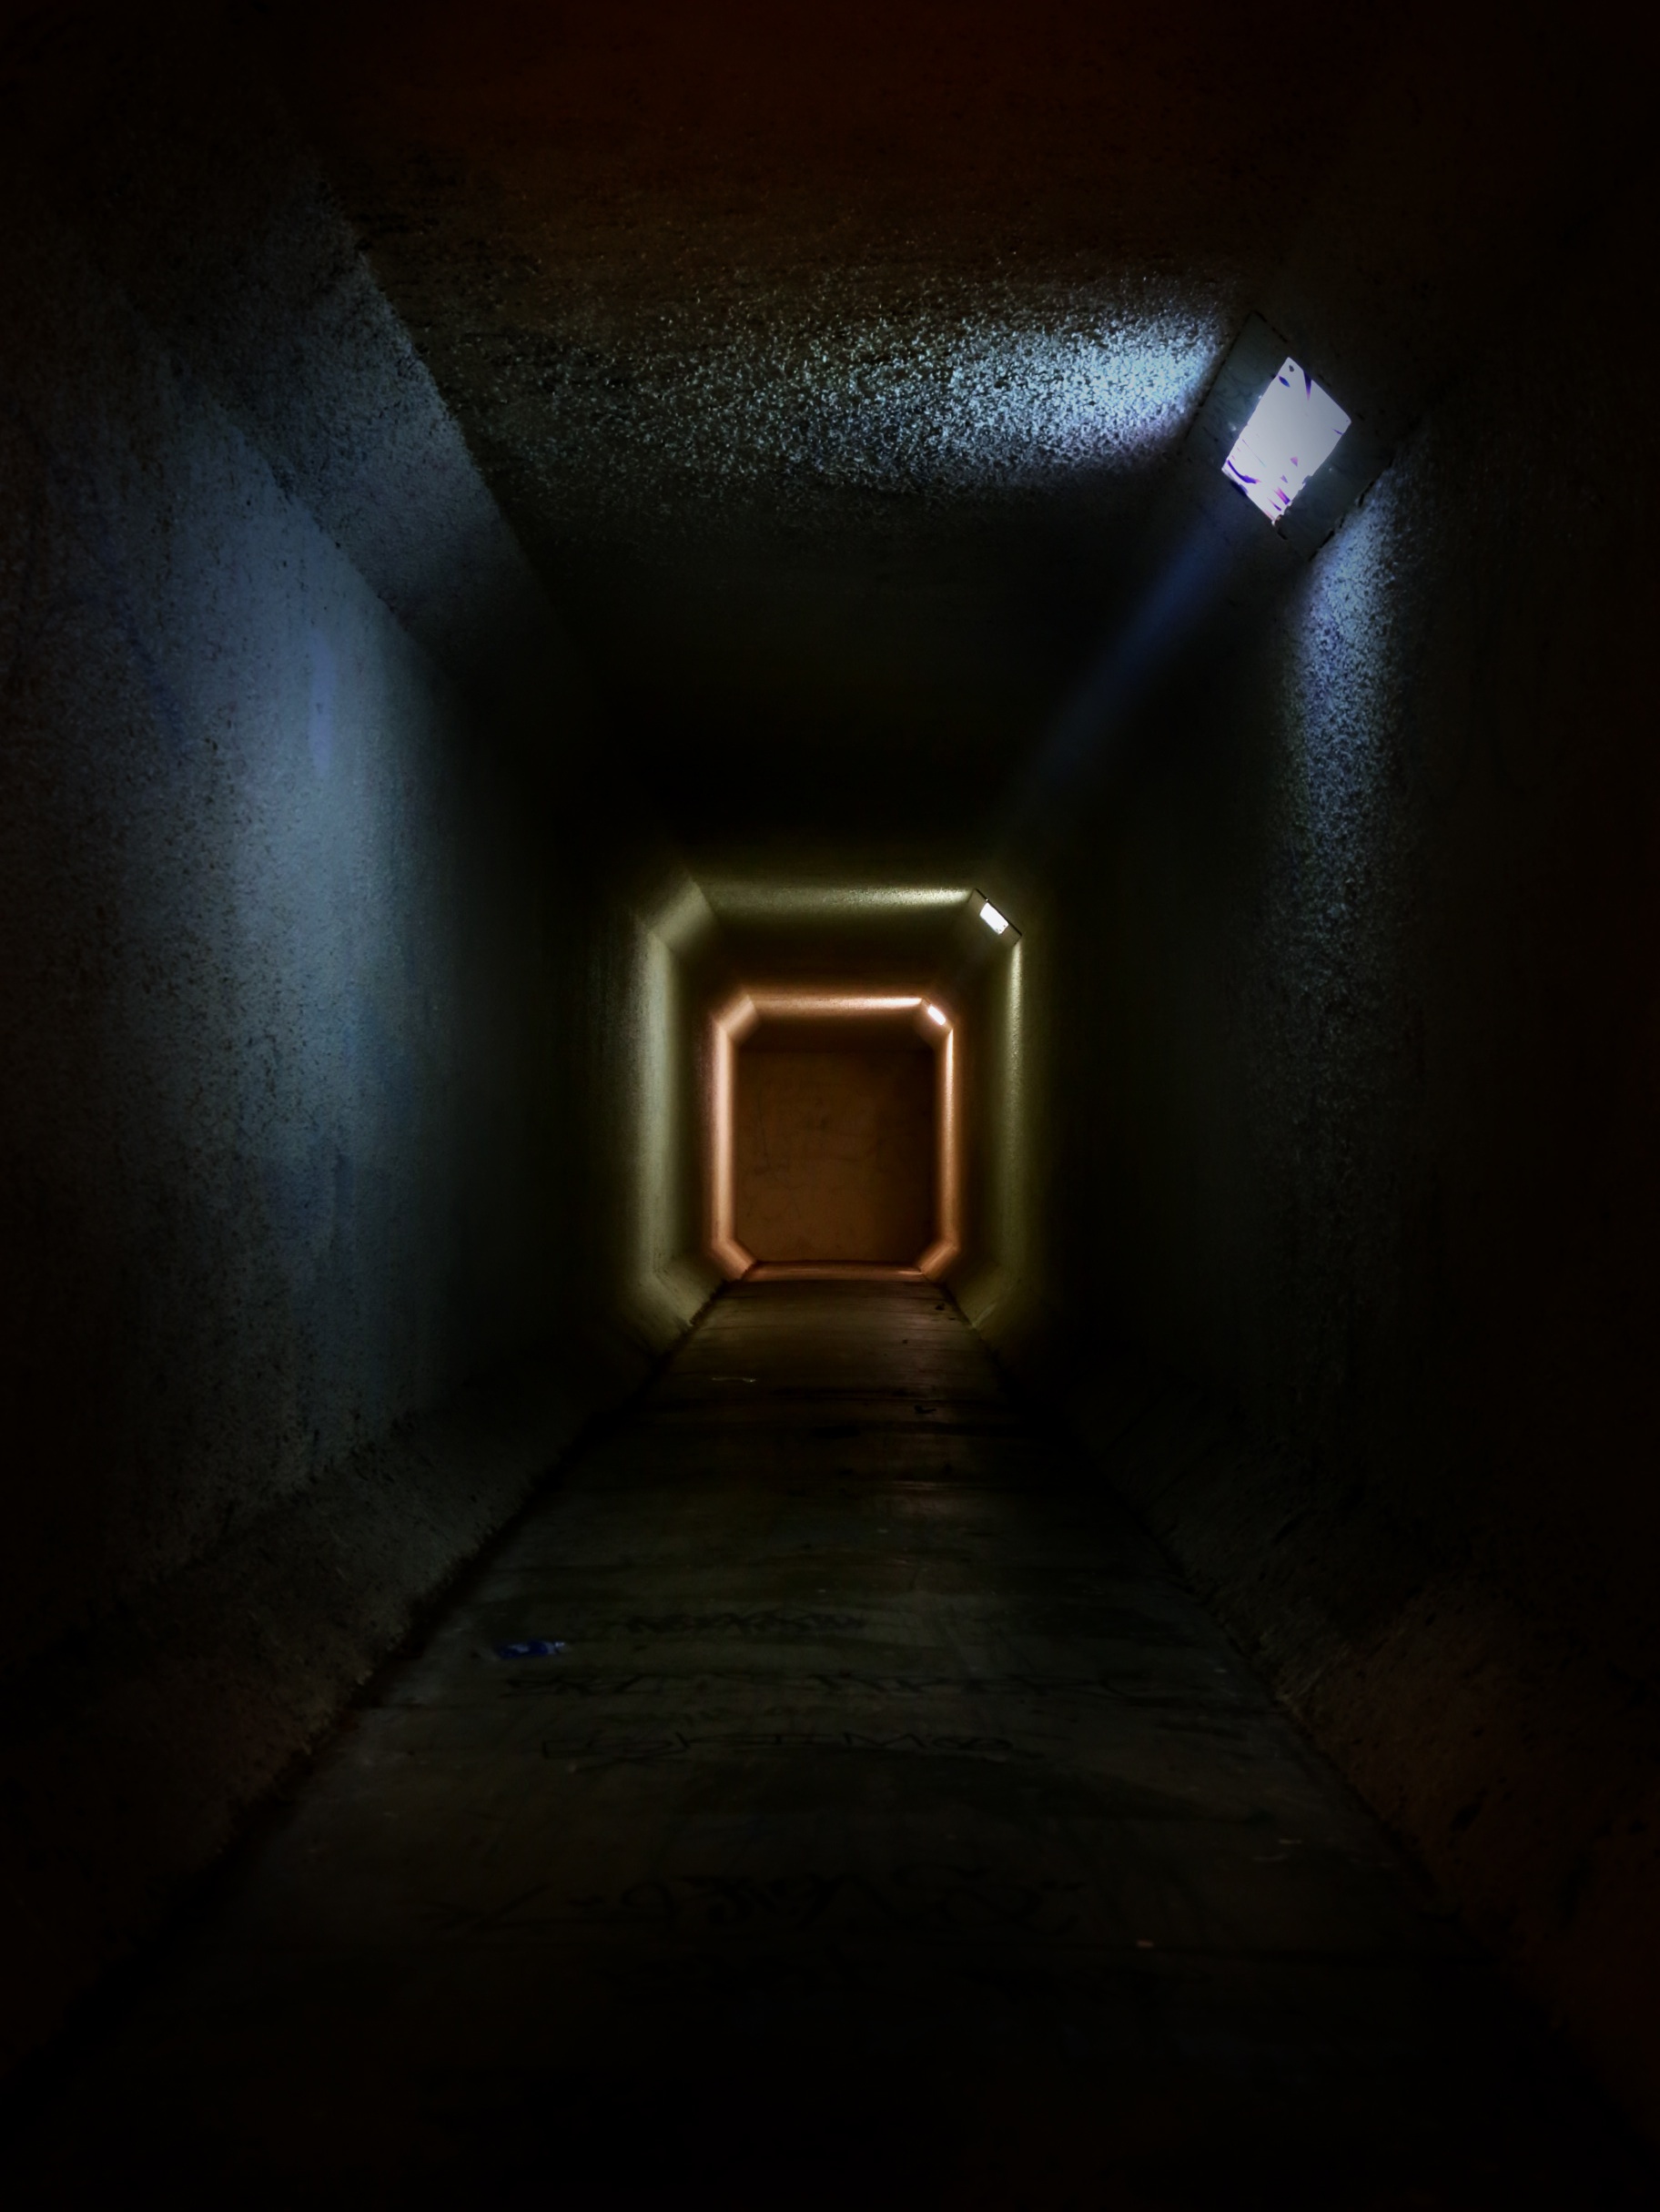
light, night, sunlight, tunnel, darkness, black, lighting, infrastructure, symmetry, shape